University of Bonn

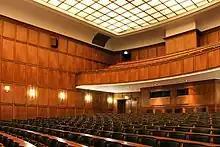
A lecture theatre at the Electoral Palace

The Faculty of Law and Political Science, which until the Second World War was housed in the main building and then provisionally in various places, received its newly built Juridicum in 1967, a building on Adenauerallee opposite the Beethoven-Gymnasium near the University Library. The faculty currently has about 5,000 students and consists of the departments of law and economics.